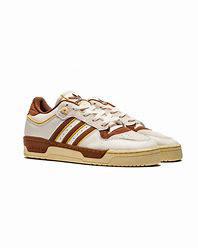
Brand: adidas
Model: originals Adidas Originals Rivalry